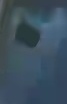
Face region: eyes (orbital_tightening_and_eye_area)
Pain indicator: not_present